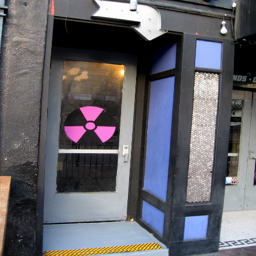
not sure i 'd want to step through this door .